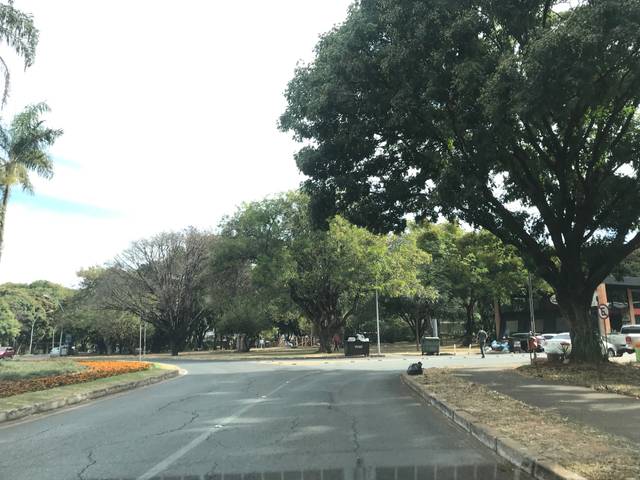
Region: Brazil
Coordinates: -15.81, -47.889